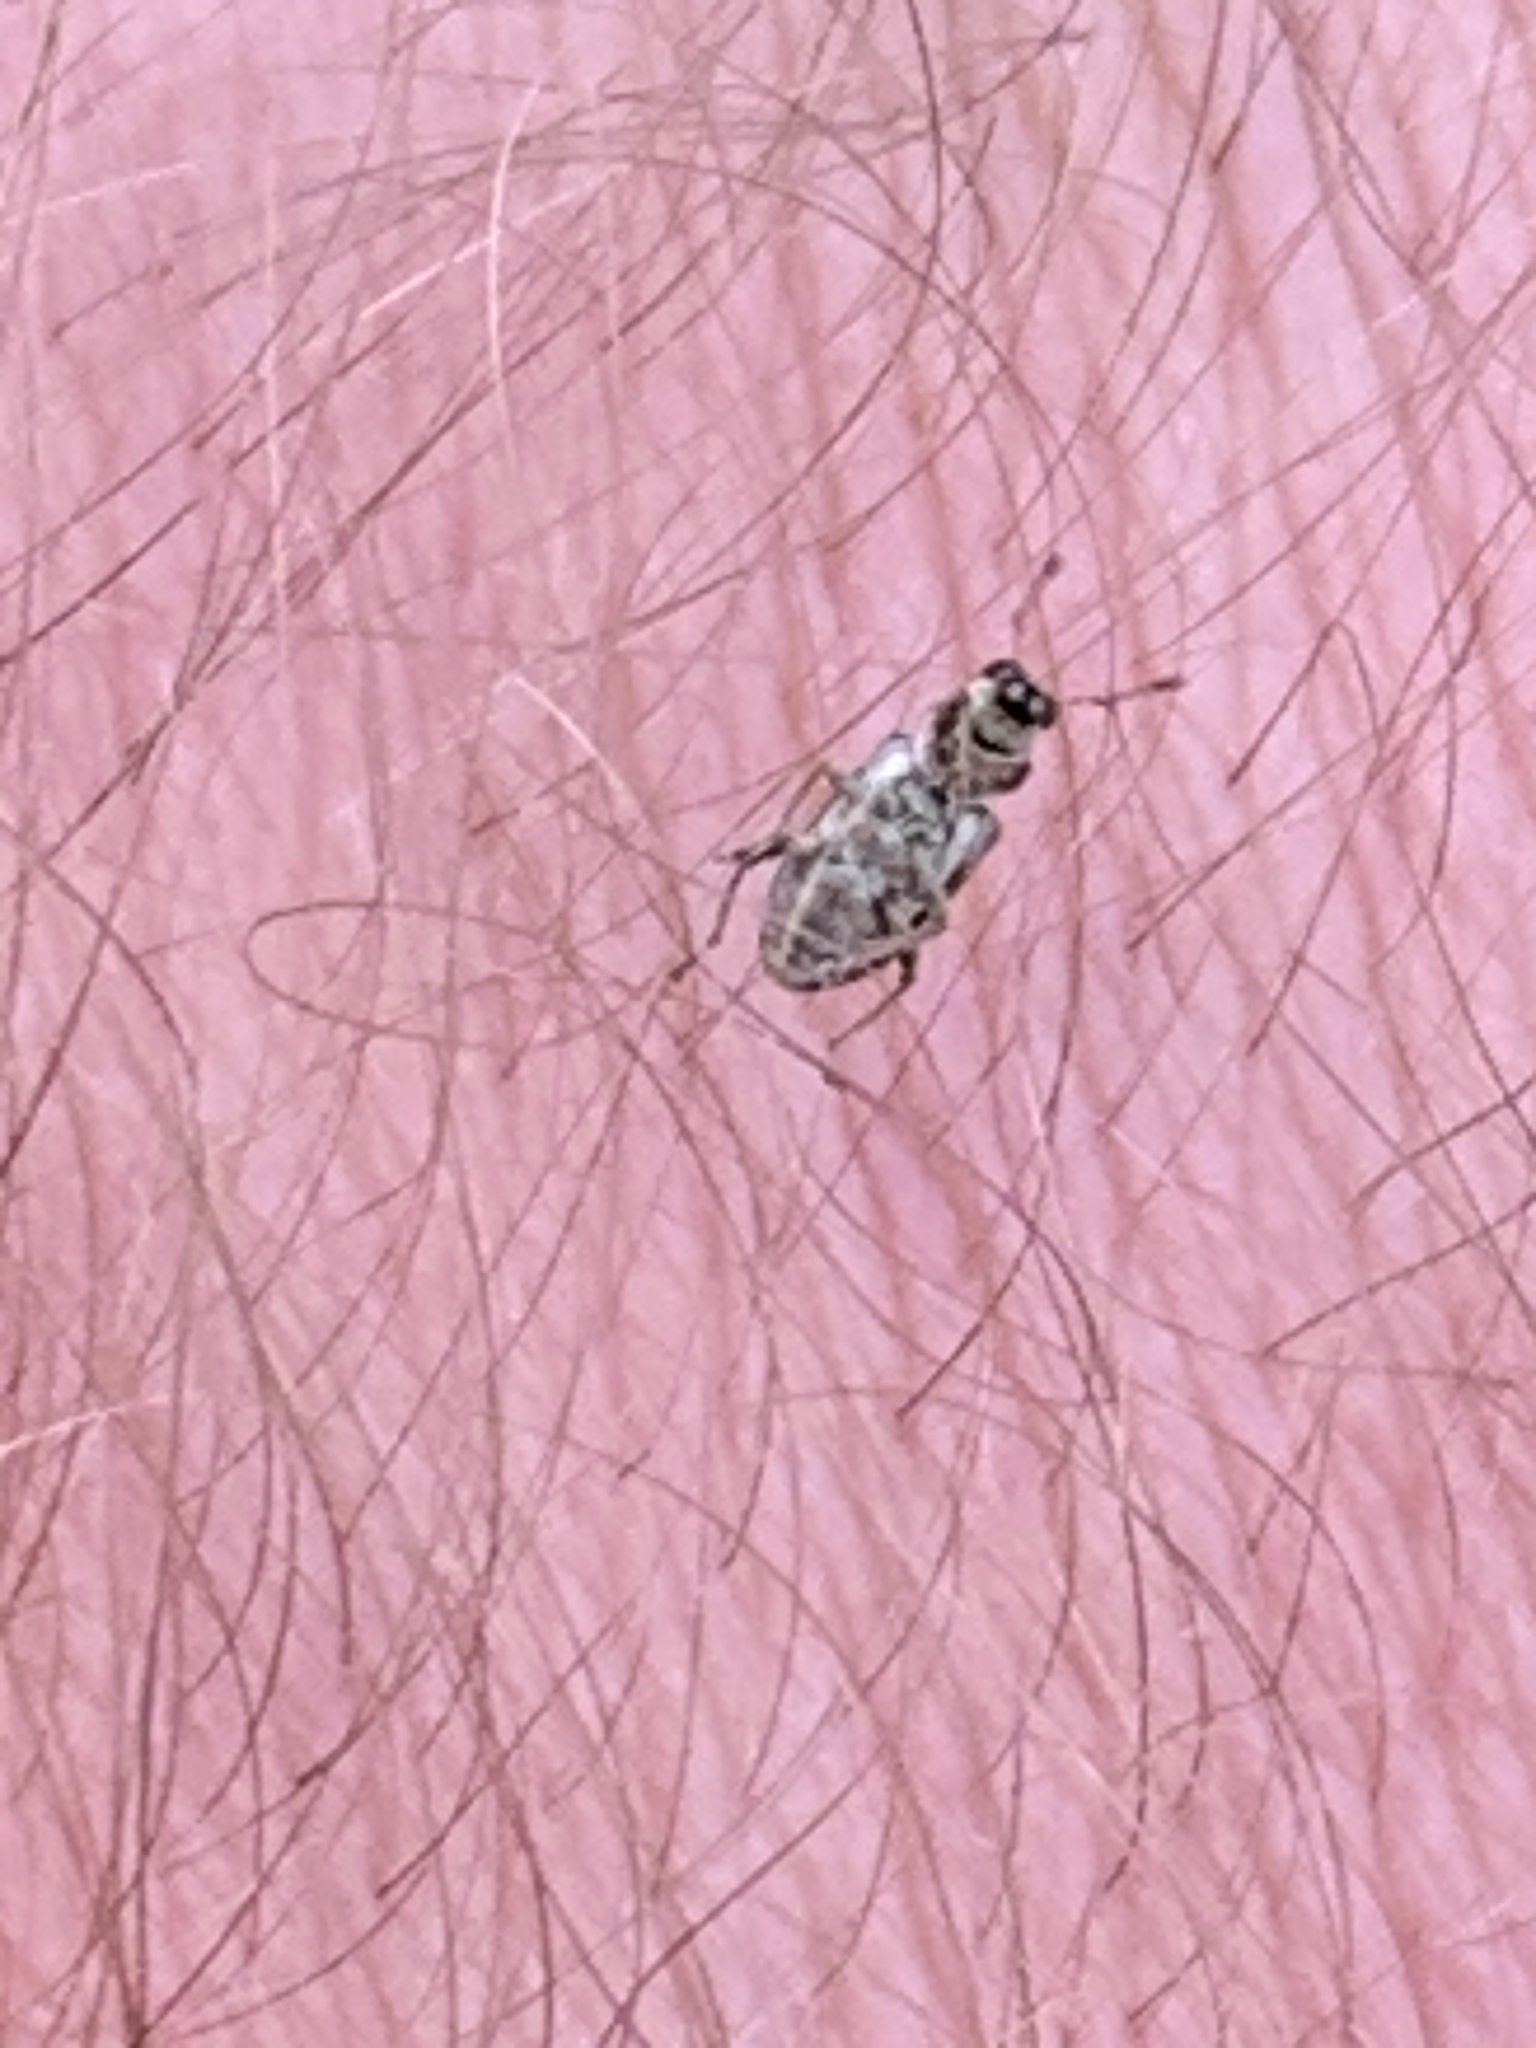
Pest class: pea_leaf_weevil